World War II 50th Anniversary commemorative coins

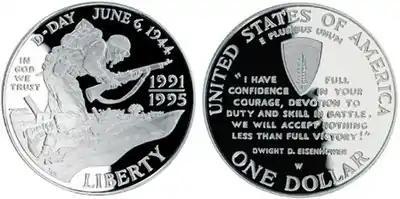
World War II 50th Anniversary silver dollar obverse (left) and reverse (right)

The obverse of the World War II 50th Anniversary commemorative dollar, designed by Thomas D. Rogers, features an American soldier advancing on the beach at Normandy and other servicemen in the trenches. The reverse of the coin, also designed by Rogers, features the shoulder sleeve insignia of Supreme Headquarters Allied Expeditionary Force (SHAEF) and a quote from General Eisenhower's D-Day message to the troops.